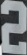
Number: 2